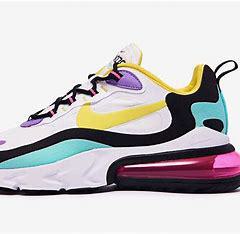
Brand: Nike
Model: Air Max 270 Rt